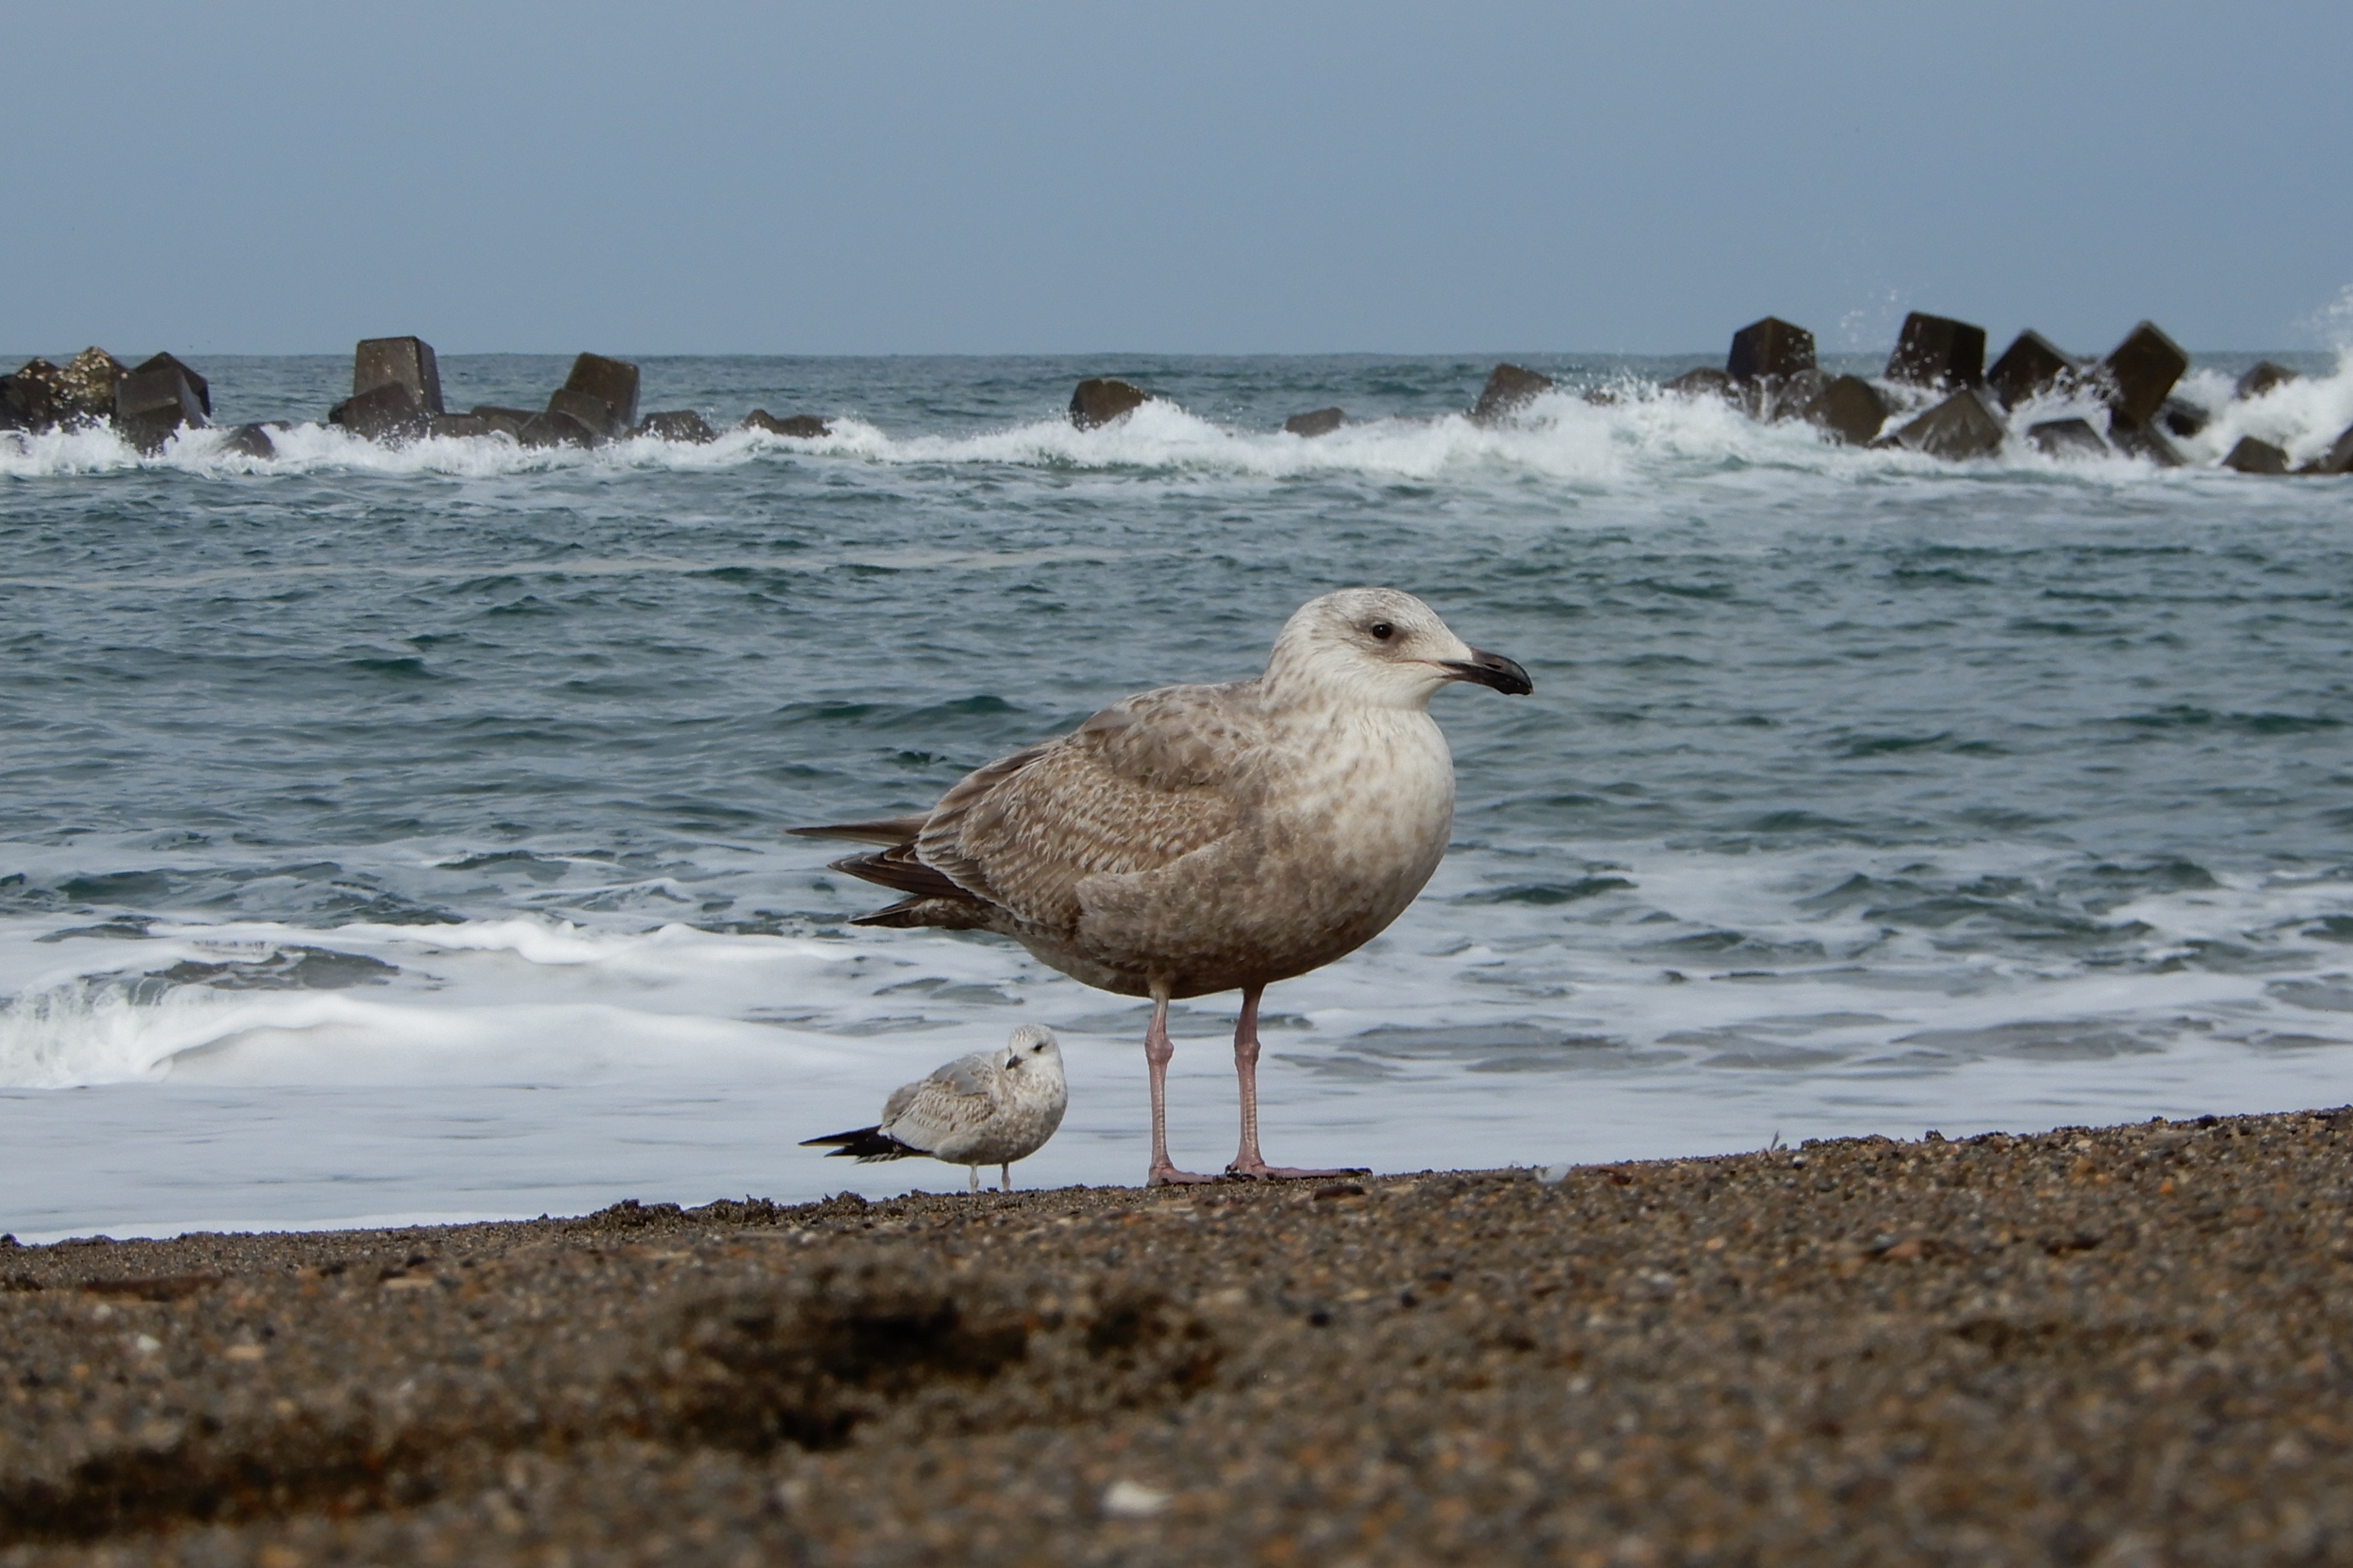
beach, sea, coast, water, sand, ocean, bird, shore, wave, animal, seabird, seagull, wildlife, gull, natural, body of water, wild animal, shorebird, sea gull, charadriiformes